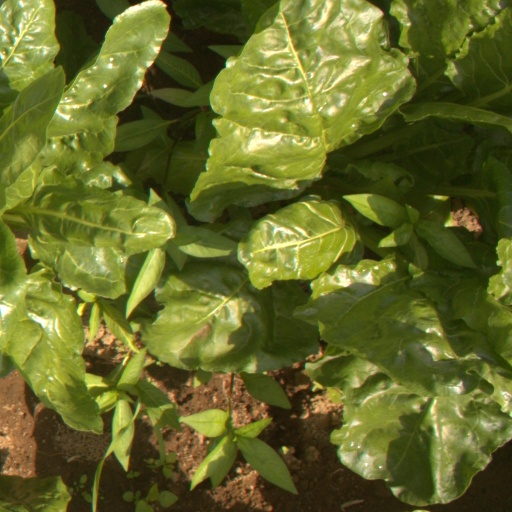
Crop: sugar beet